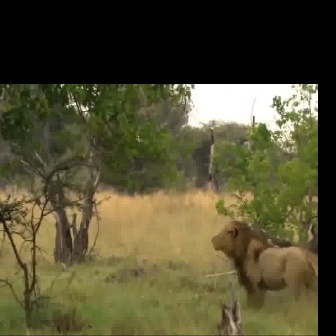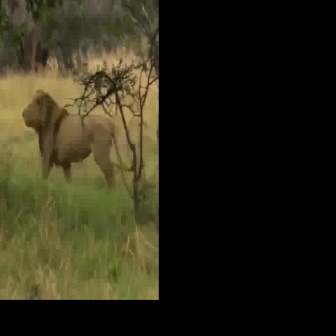
  Please identify the target specified by the bounding box [210,220,317,327] in the first image and locate it in the second image. Return the coordinates in [x_min,y_min,x_max,y_max] format.
Answer: [21,89,132,199]